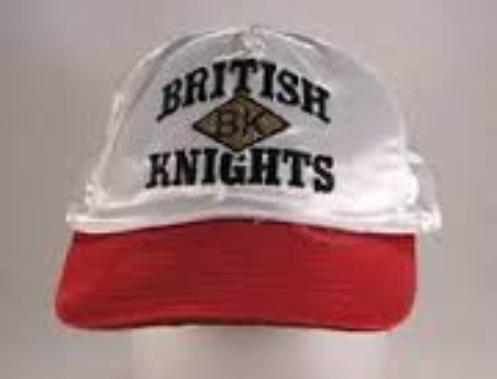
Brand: British Knights
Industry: Clothes